Poverty in ancient Rome

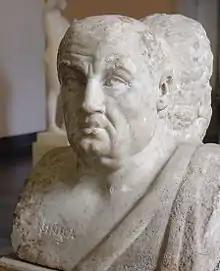
A stone bust of Seneca

Roman literature presents no unified perspective on poverty; it is subject to the rhetorical intentions of whomever is authoring the specific texts. Poverty frequently appears as a didactic tool in the "Controversiae" of Seneca the Elder. Although these descriptions may not reflect the personal beliefs of Seneca, they likely reflect the discourse on poverty found in Roman society. Seneca typically avoids exclusively focusing on poverty; poverty is usually cited to contrast with or criticize excessive materialism. Seneca the Younger argues that impoverished people can be free from greed and discontent, however he is not necessarily advising his readers to relinquish their wealth: he instead commands them to "either be a poor man, or resemble a poor man." The younger Seneca believed that wealth facilitated self-improvement, while poverty could prevent an individual from achieving any "virtue" other than not "being perverted nor crushed by his poverty."